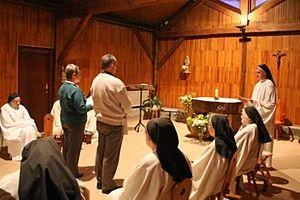
Les Cisterciennes bernardines d’Esquermes appartiennent à une branche de l’ordre cistercien. Elles suivent la règle de saint Benoît et participent à l’œuvre apostolique de l’Église par leurs activités éducatives et l’hospitalité. Les Sœurs sont réparties dans huit monastères de moniales, dans six pays. Ces monastères sont réunis autour d’un Gouvernement centralisé.